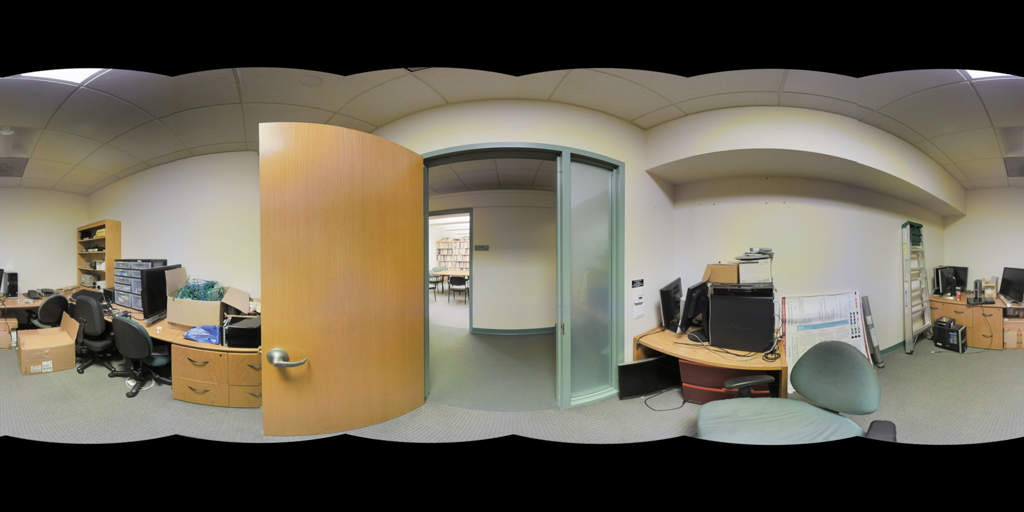
Referred object: the tall white shelving unit by the wall

Referred object: the wooden open door